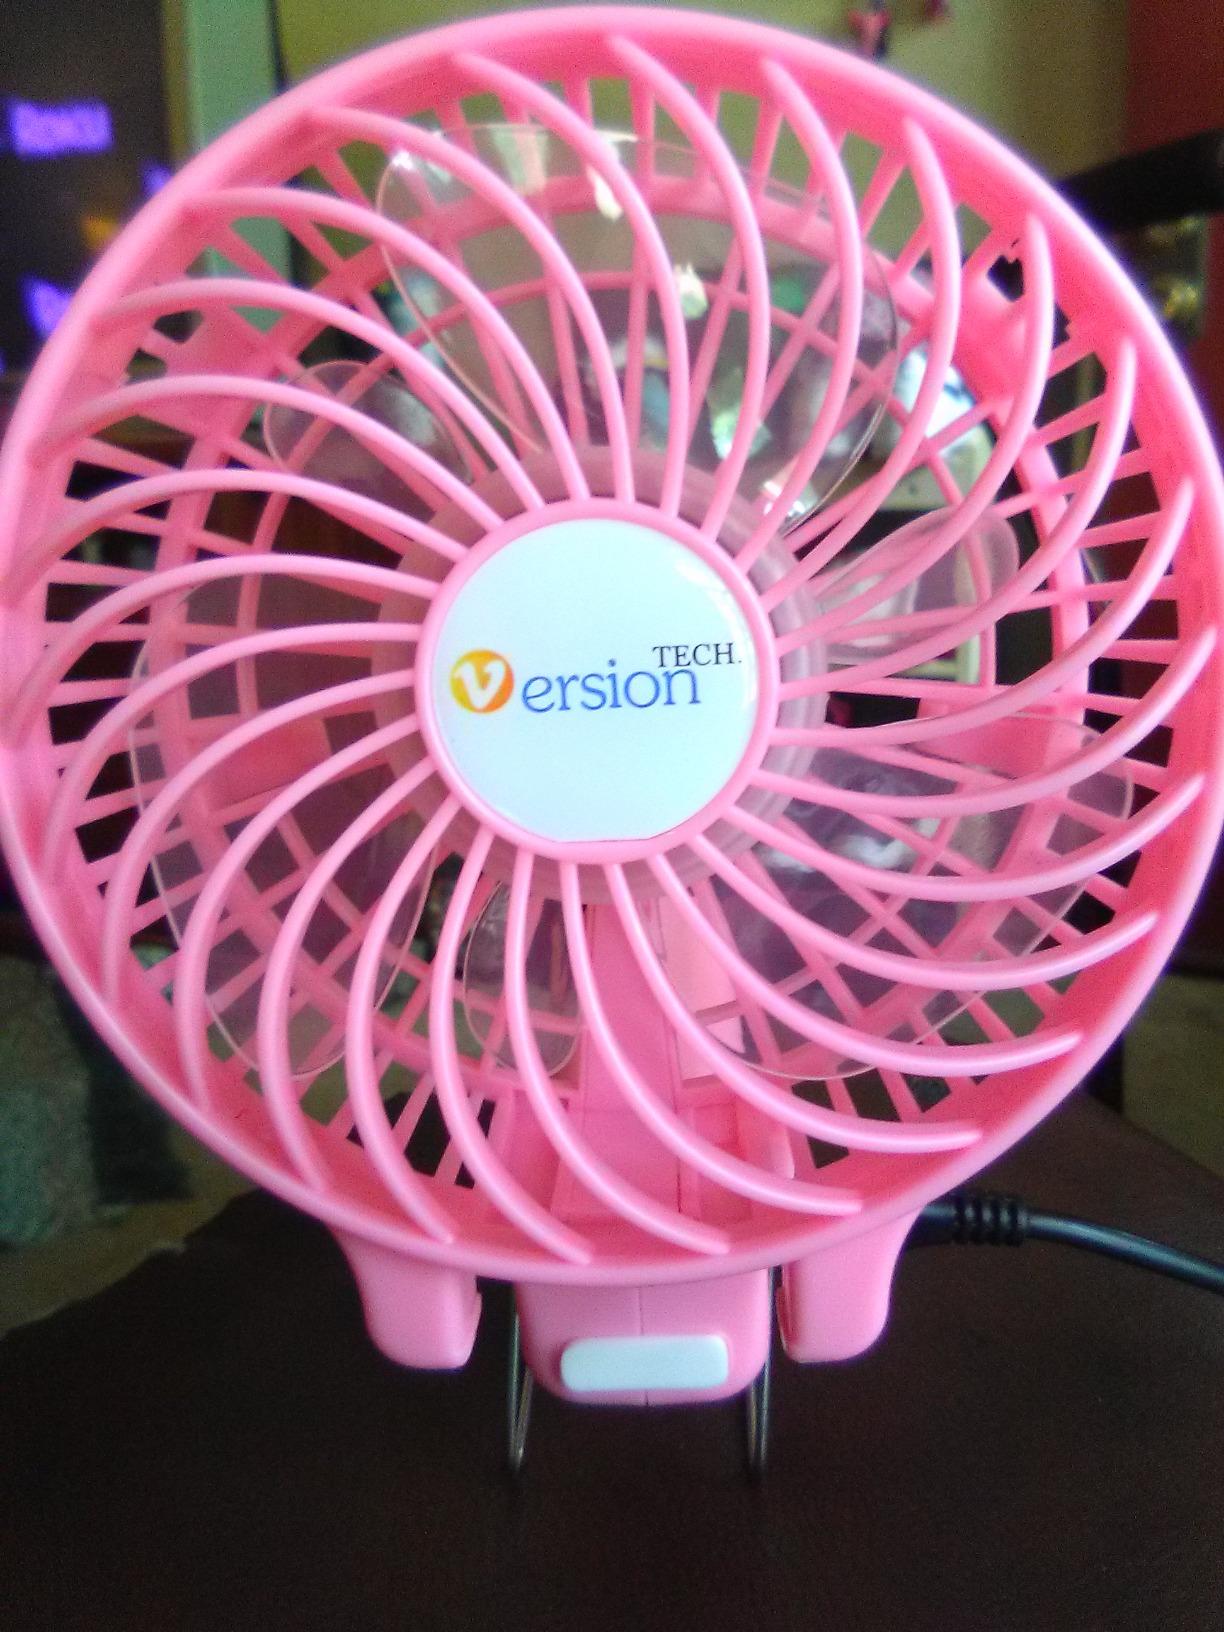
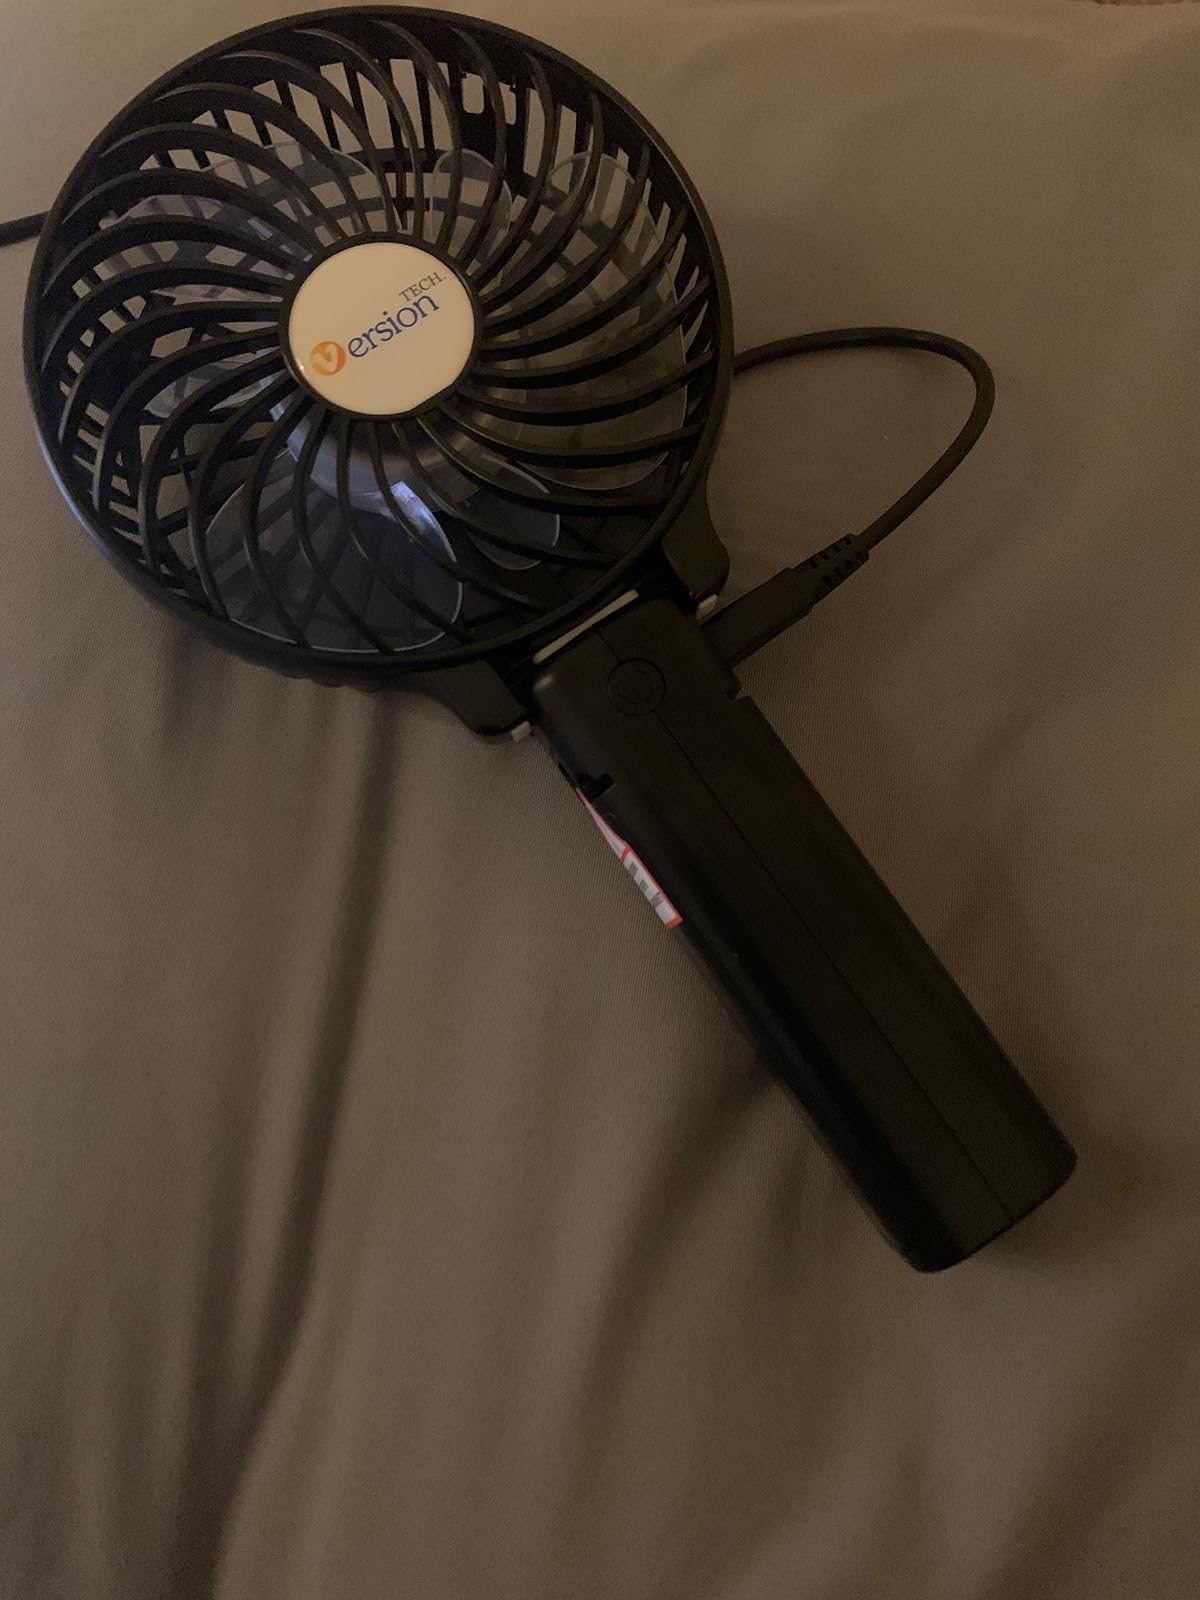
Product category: fan
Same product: no